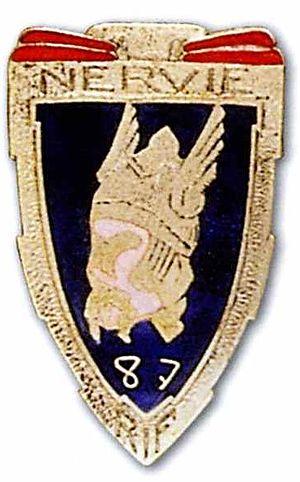
Les Nerviens étaient l'un des plus puissants peuples belges du nord/nord-est de la Gaule. Durant l'époque romaine, leur capitale était Bagacum — Bavay —, à l'est de l'Escaut, qui les séparait des Ménapes et des Atrébates. La tribu contrôlait une grande partie de l'importante route commerciale de Amiens à Cologne.
Le secteur fortifié de Maubeuge est une partie de la ligne Maginot, située entre le secteur fortifié de l'Escaut et le secteur défensif des Ardennes.
Un régiment d'infanterie de forteresse est une unité militaire française spécialisée dans la défense des fortifications de la ligne Maginot, durant les années 1930 jusqu'à 1940.
Le 87ᵉ régiment d'infanterie est un régiment d'infanterie de l'Armée de terre française, à double héritage, créé sous la Révolution à partir du régiment de Dillon, un régiment d'infanterie irlandais au service du Royaume de France, et du 12ᵉ régiment d'infanterie légère créé à partir des chasseurs du Roussillon.